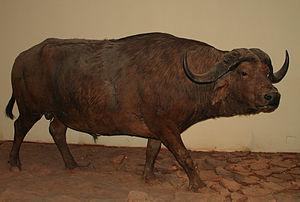
Le musée d'histoire naturelle de Berlin est le principal musée d'histoire naturelle de la ville de Berlin, capitale de l'Allemagne. En allemand ce musée est depuis longtemps connu sous le nom de Museum für Naturkunde tel que cela peut être lu sur la façade du bâtiment mais pour le distinguer des autres musées de ce même type, le monde germanophone se réfère aussi à lui comme le Museum für Naturkunde in Berlin. Le nom officiel du Musée a changé plusieurs fois au fil de son histoire. Du fait d’être entré en 2009 dans la Communauté Leibniz, le nom officiel du Musée est actuellement Museum für Naturkunde – Leibniz-Institut für Evolutions- und Biodiversitätsforschung.